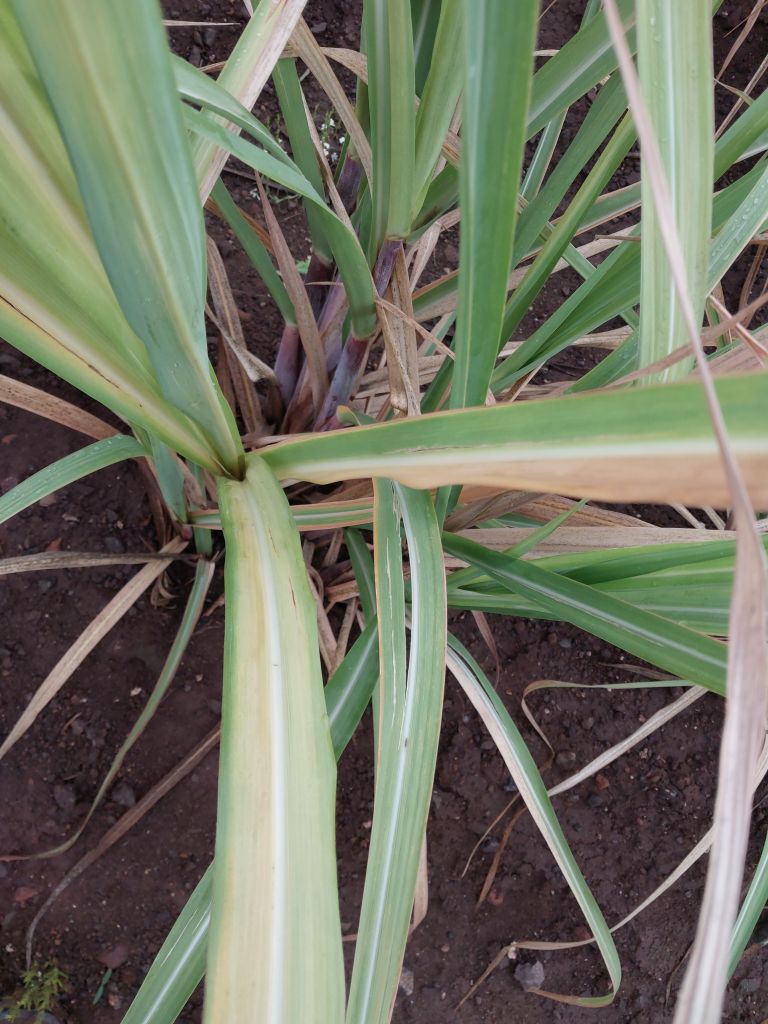
Label: Yellow Leaf